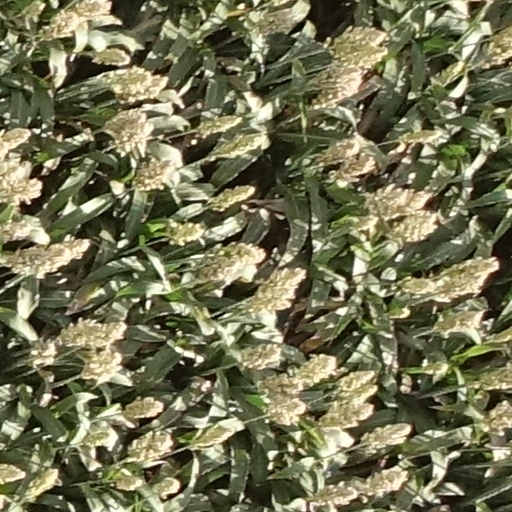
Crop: sorghum